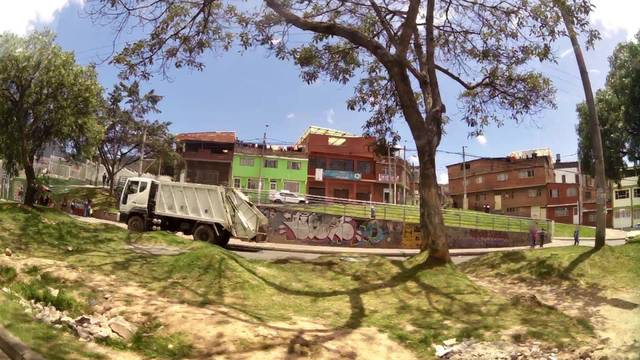
Region: Colombia
Coordinates: 4.57, -74.085